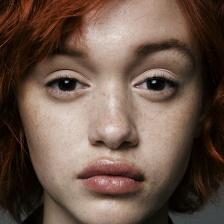
Label: faces